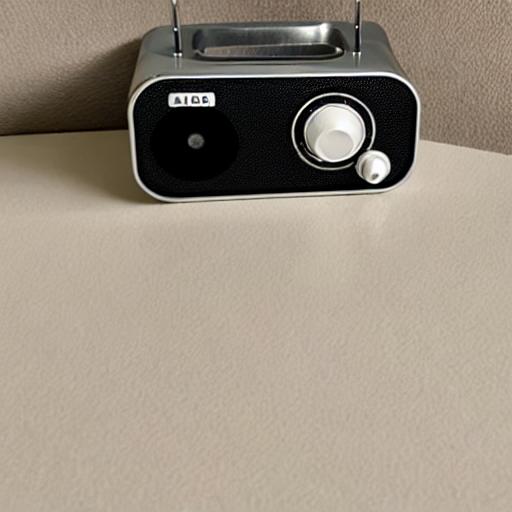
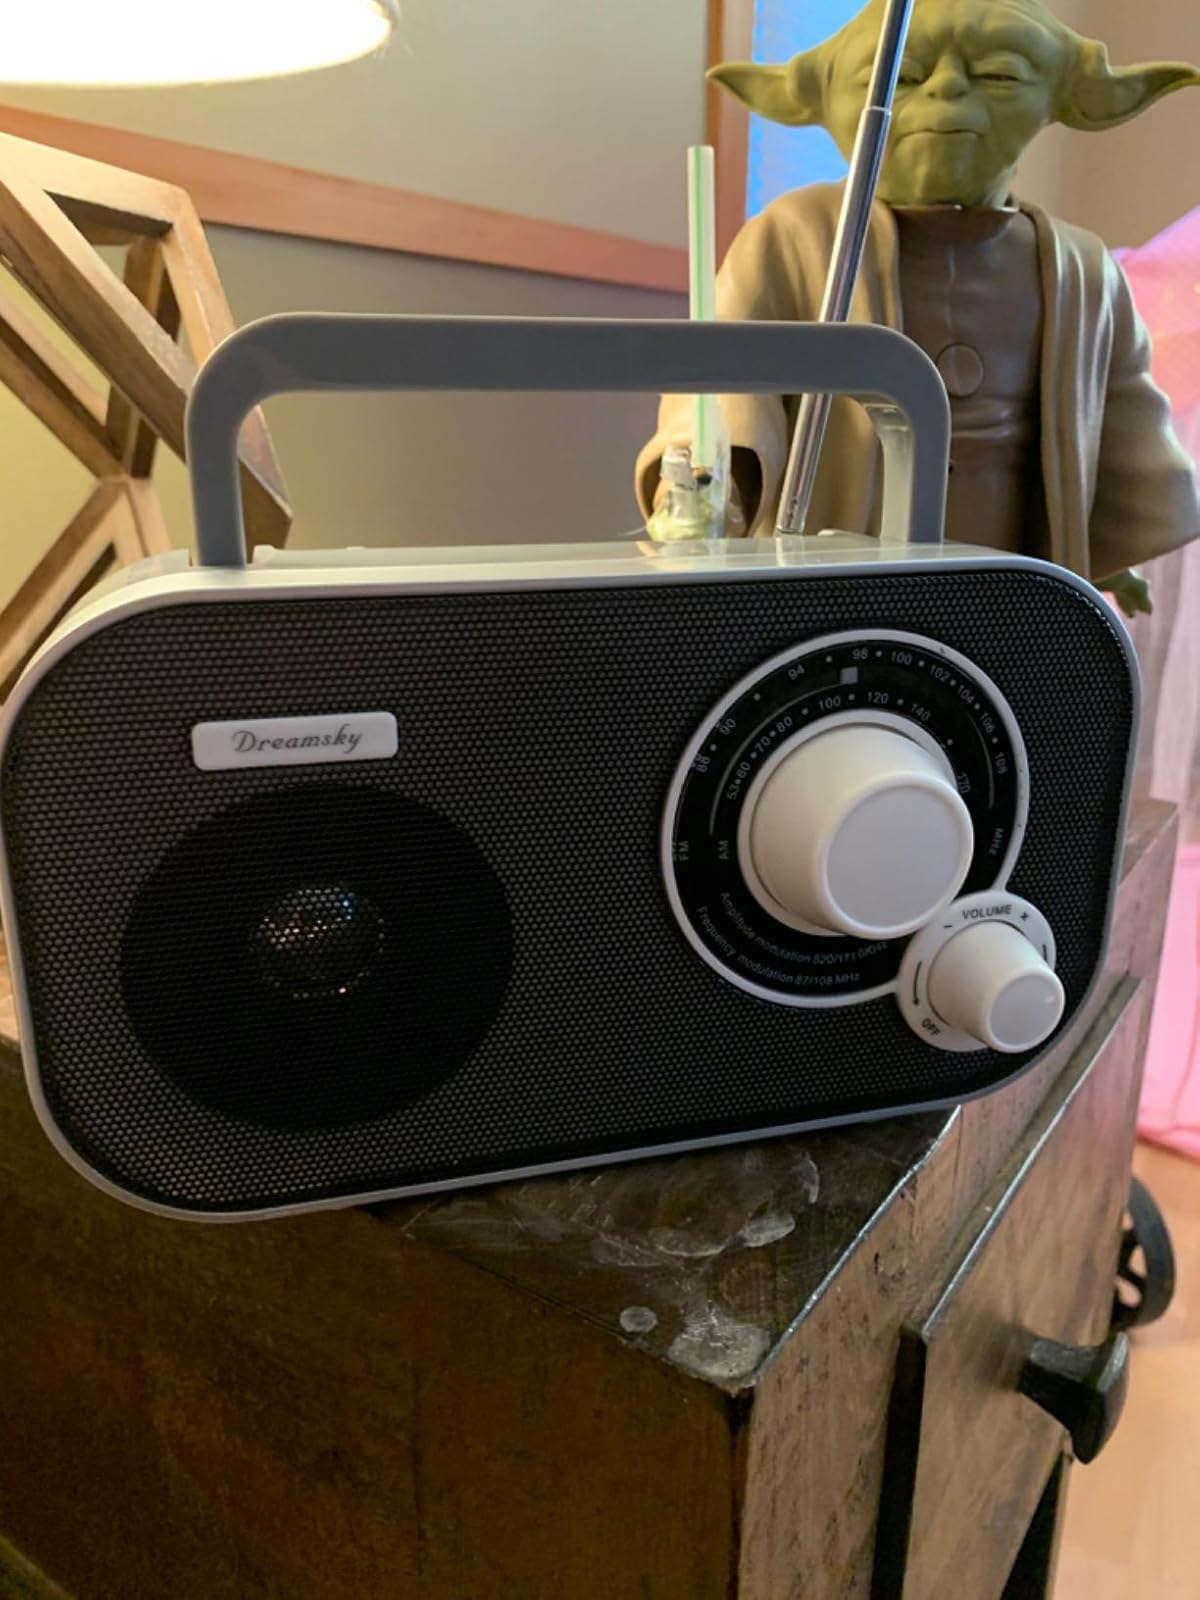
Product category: radio
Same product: no